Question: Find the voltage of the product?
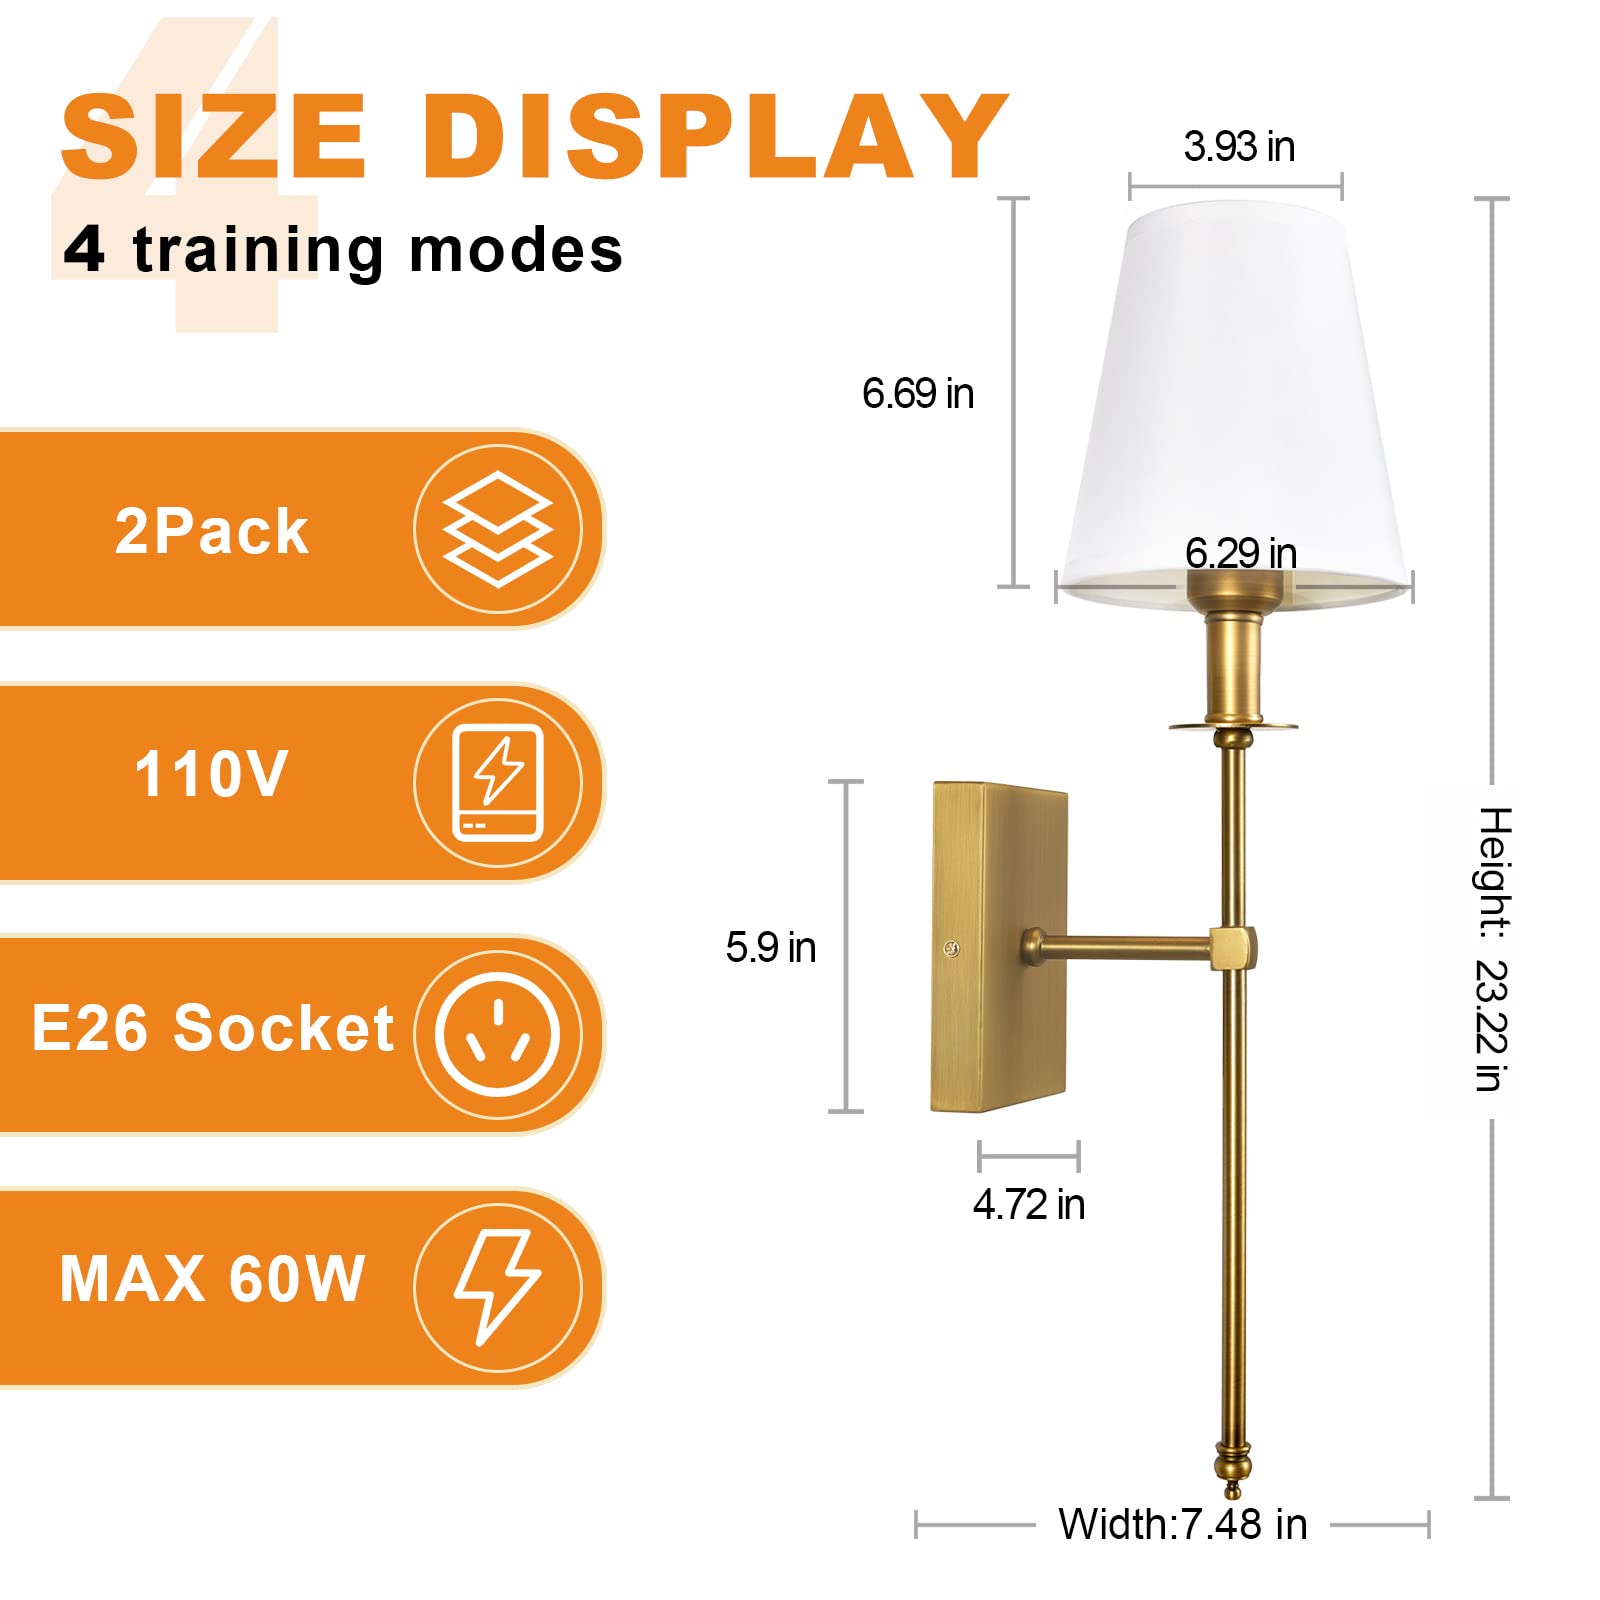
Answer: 110.0 volt